Hull and Barnsley and Great Central Joint Railway

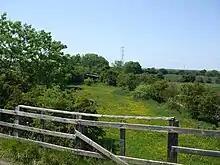
Former trackbed of the Hull and Barnsley and Great Central Joint Railway north of Thorpe in Balne

At the time of the construction of the South Yorkshire Joint Railway a joint line was authorised for the Great Central, Midland and Hull and Barnsley Railways to operate. This line ran from Laughton (where it connected to the end of the Shireoaks, Laughton and Maltby Railway) to Ravenfield where it connected at Laughton West junction to the Great Central and Midland Railway's joint branch serving Silverwood Colliery. It connected to the Hull and Barnsley and Great Central Joint at Braithwell junction and opened in 1909.